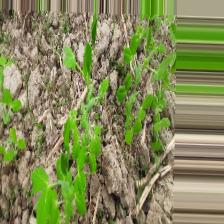
Label: Normal